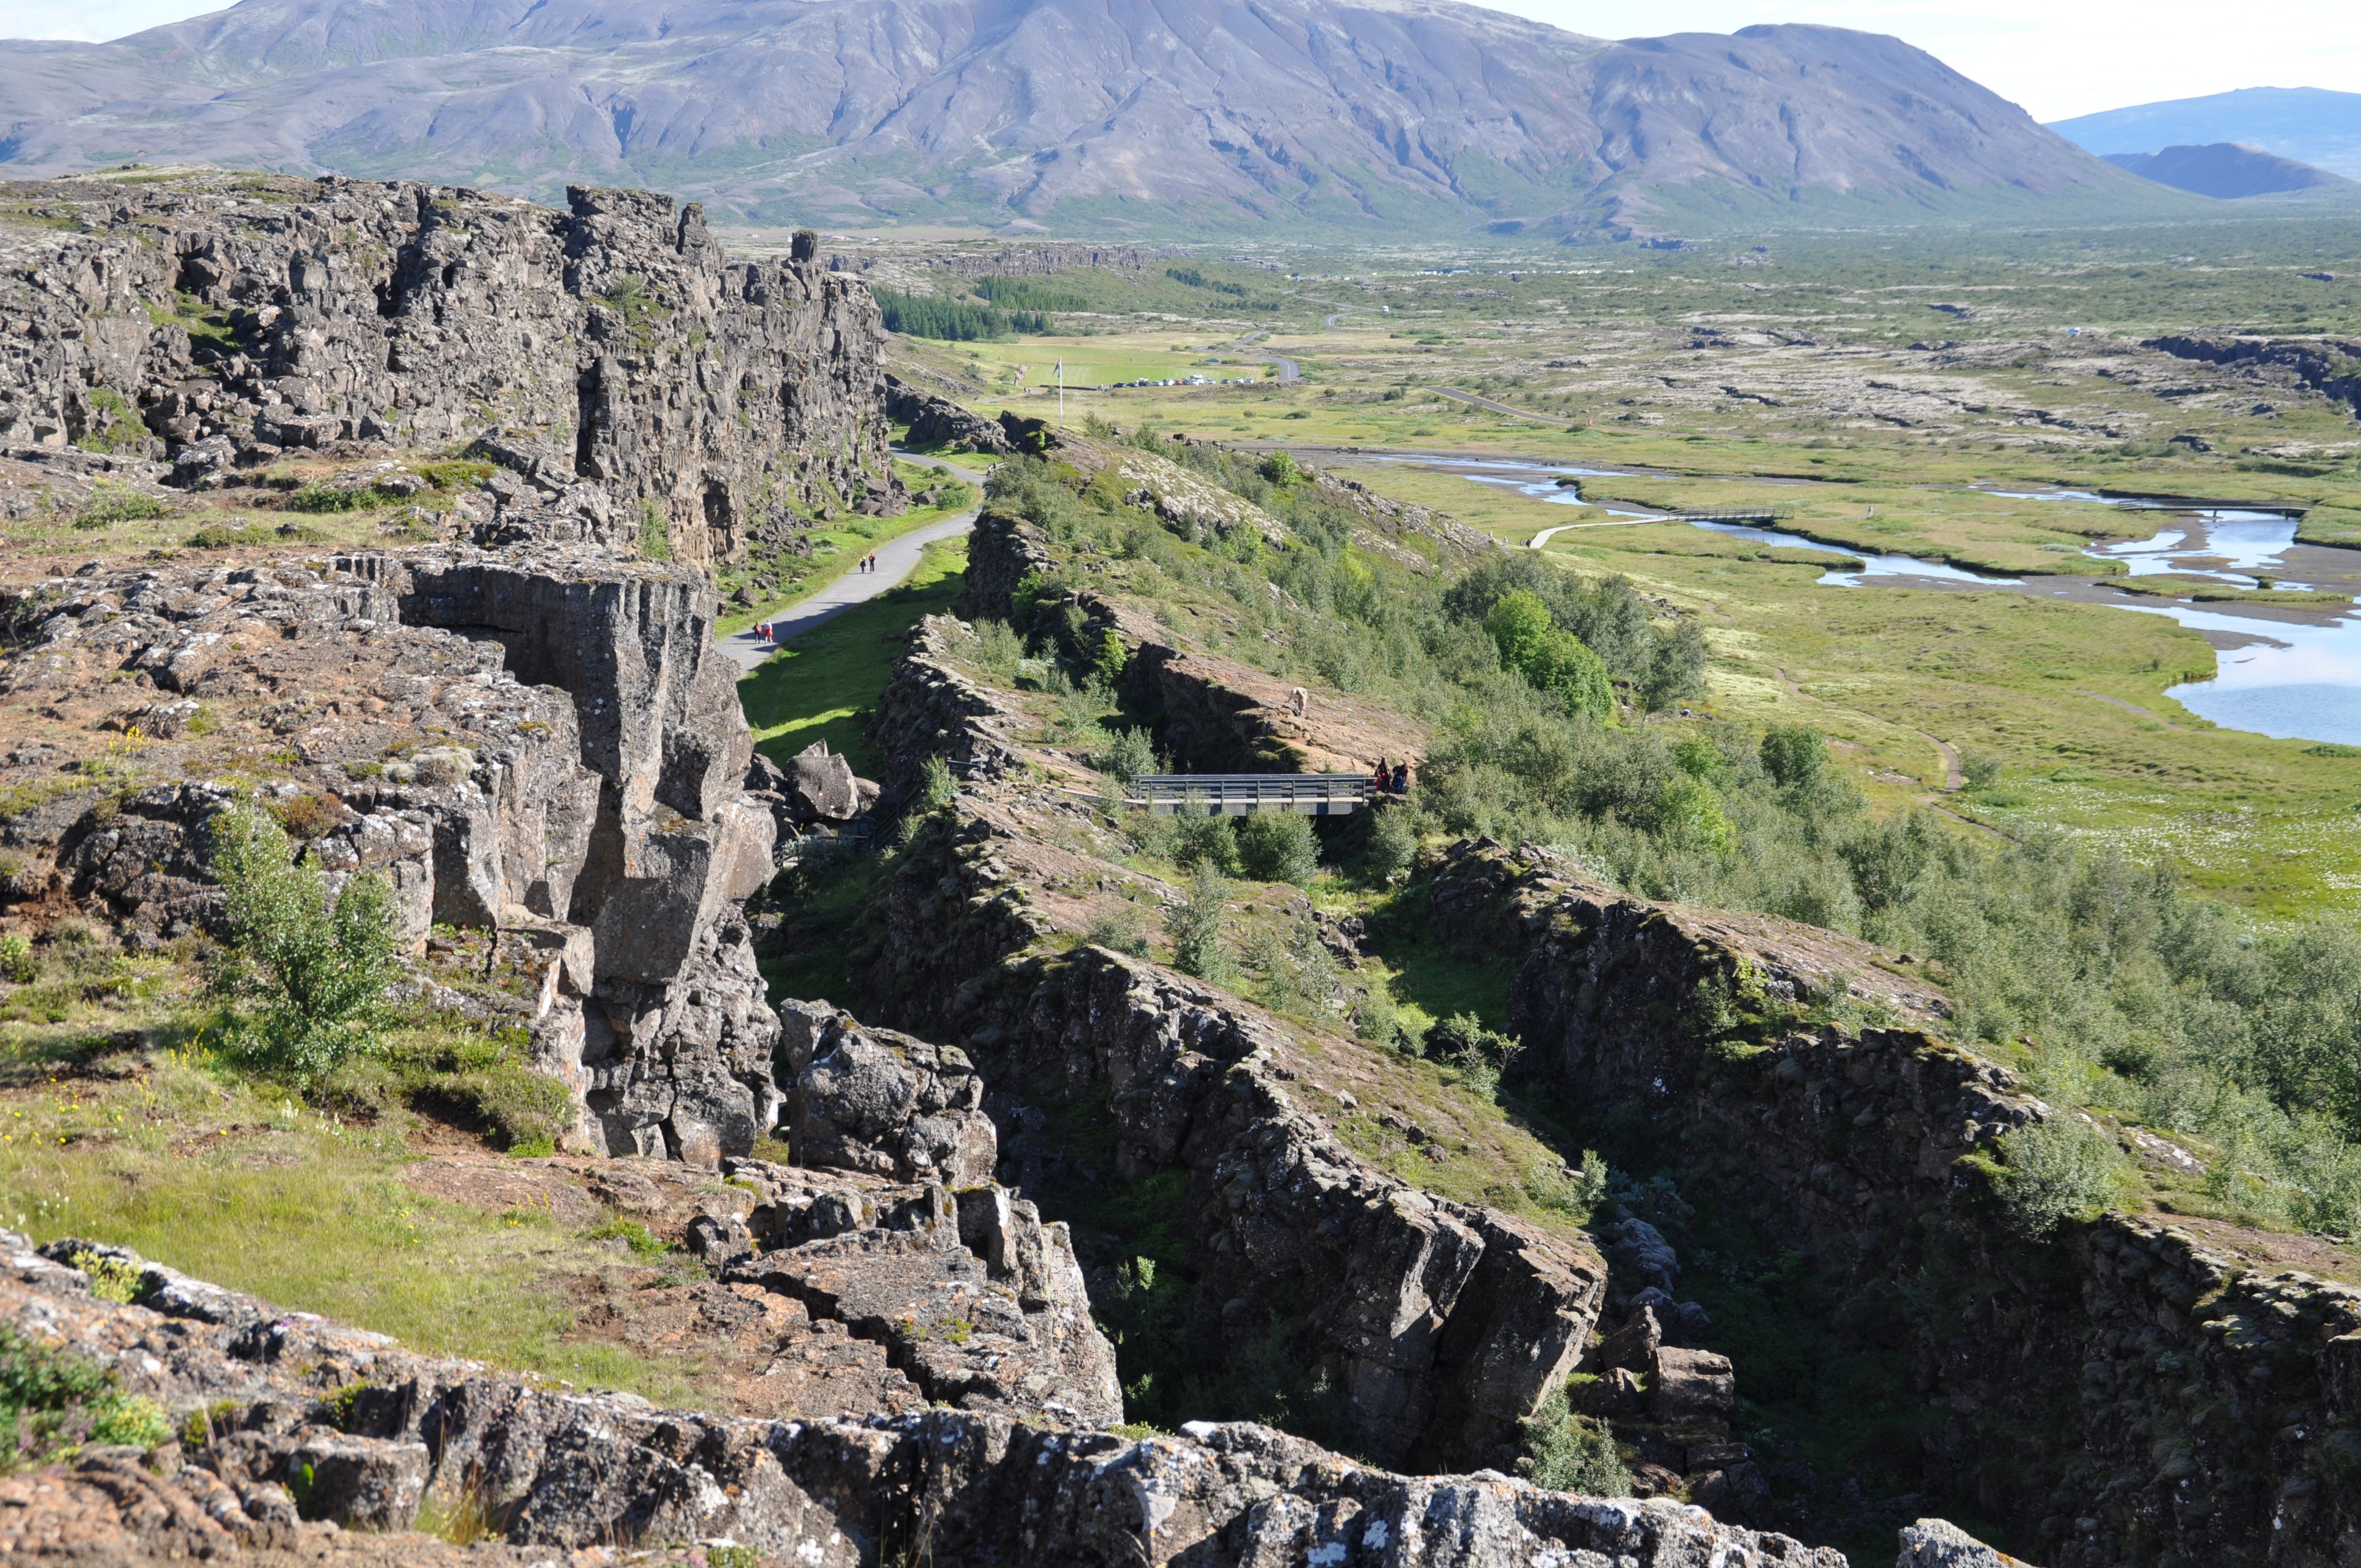
landscape, nature, wilderness, walking, mountain, trail, adventure, valley, mountain range, cliff, iceland, terrain, ridge, geology, badlands, plateau, fell, landform, aerial photography, mountain pass, continental plates, pingvellir, geographical feature, mountainous landforms, geological phenomenon